Wolstan Dixie

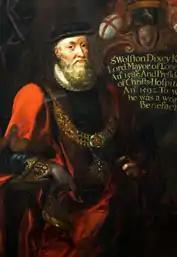
Sir Wolstan Dixie in the furred red gown and chain of his office, artist unknown, Christ's Hospital, near Horsham, West Sussex

Sir Wolstan Dixie (1524/1525 – 1594) was an English merchant and administrator, and Lord Mayor of London in 1585.